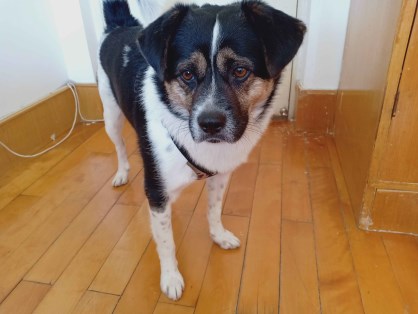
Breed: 3336-n000121-chinese_rural_dog